Albert Henry Smyth

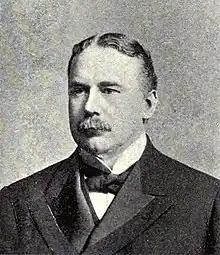
Smyth in 1902

Albert Henry Smyth (June 18, 1863 – May 4, 1907) was a professor of history, writer, English teacher, editor, and a member and curator of the American Philosophical Society. Smyth is widely noted among historians for editing and publishing the papers of Benjamin Franklin, including hundreds of letters and papers he discovered in private collections in America and Europe which had never before been published, with many involving Franklin's scientific pursuits, and for also restoring original spelling and grammar used by Franklin, which was sometimes changed and published by a previous editor, before he published his ten-volume work of Franklin's papers in 1905–1907.